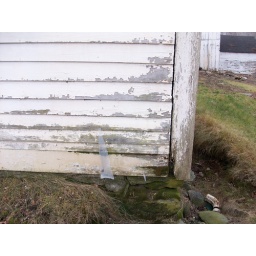
18th and early 19th century building was first store and post office in Goshen, also became a tavern